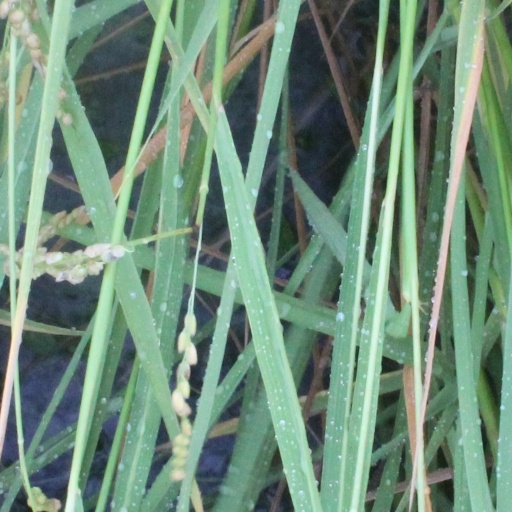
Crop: rice